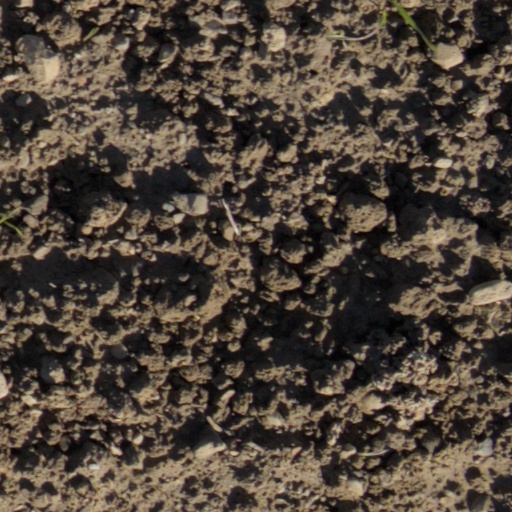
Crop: wheat